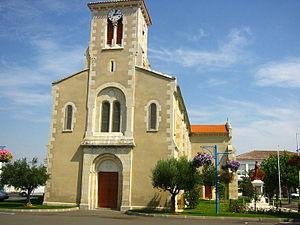
L'église de La Tranche-sur-Mer (Vendée, France).
La liste des églises de la Vendée recense de la manière la plus complète possible les églises, cathédrale et basiliques situées dans le département français de la Vendée.
La Tranche-sur-Mer est une commune du Centre-Ouest de la France, située dans le département de la Vendée en région Pays de la Loire.